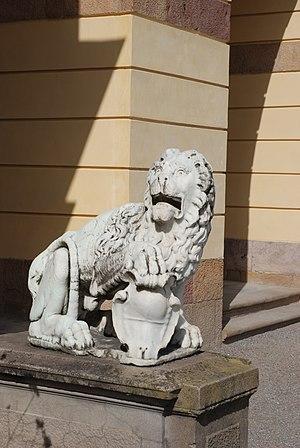
Le château d'Ujazdów est un édifice historique situé à Varsovie, capitale de la Pologne.